Greenwood Furnace State Park

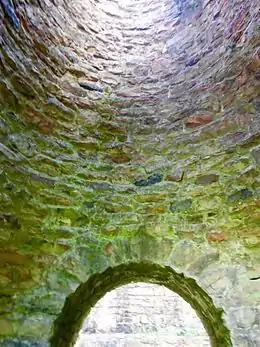
Inside of the reconstructed stack no. 2

Greenwood Furnace State Park is named for the iron furnace that was once the center of industry in northern Huntingdon County. Greenwood Furnace was open for operation on June 5, 1834. The parent company, Norris, Rawle and Co., selected the site because of the ease in access to the needed natural resources, iron ore, limestone, trees for charcoal and a steady water supply. Greenwood Furnace was able to produce up to five tons of pig iron ingots per day at the height of its production.